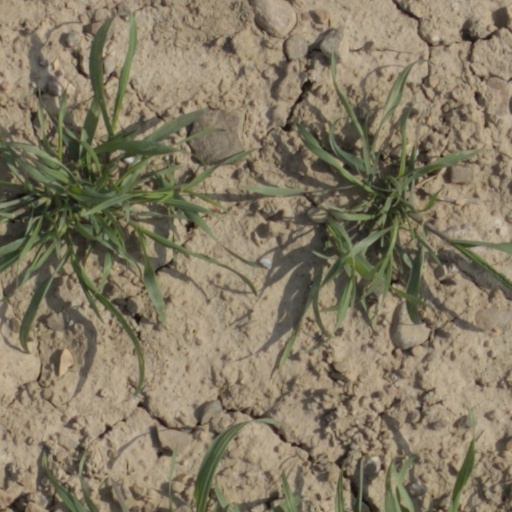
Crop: wheat